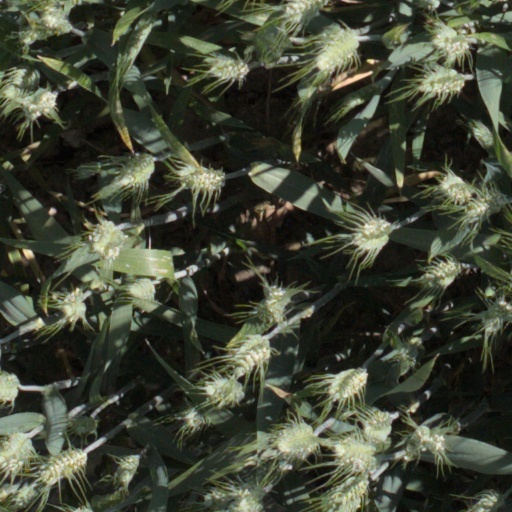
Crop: wheat